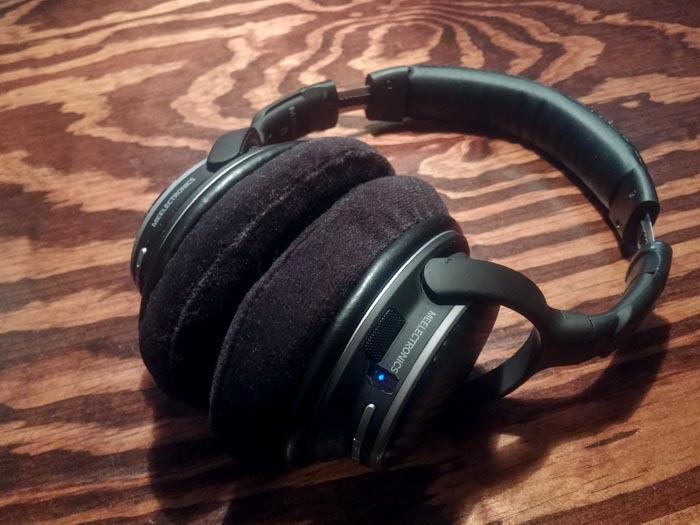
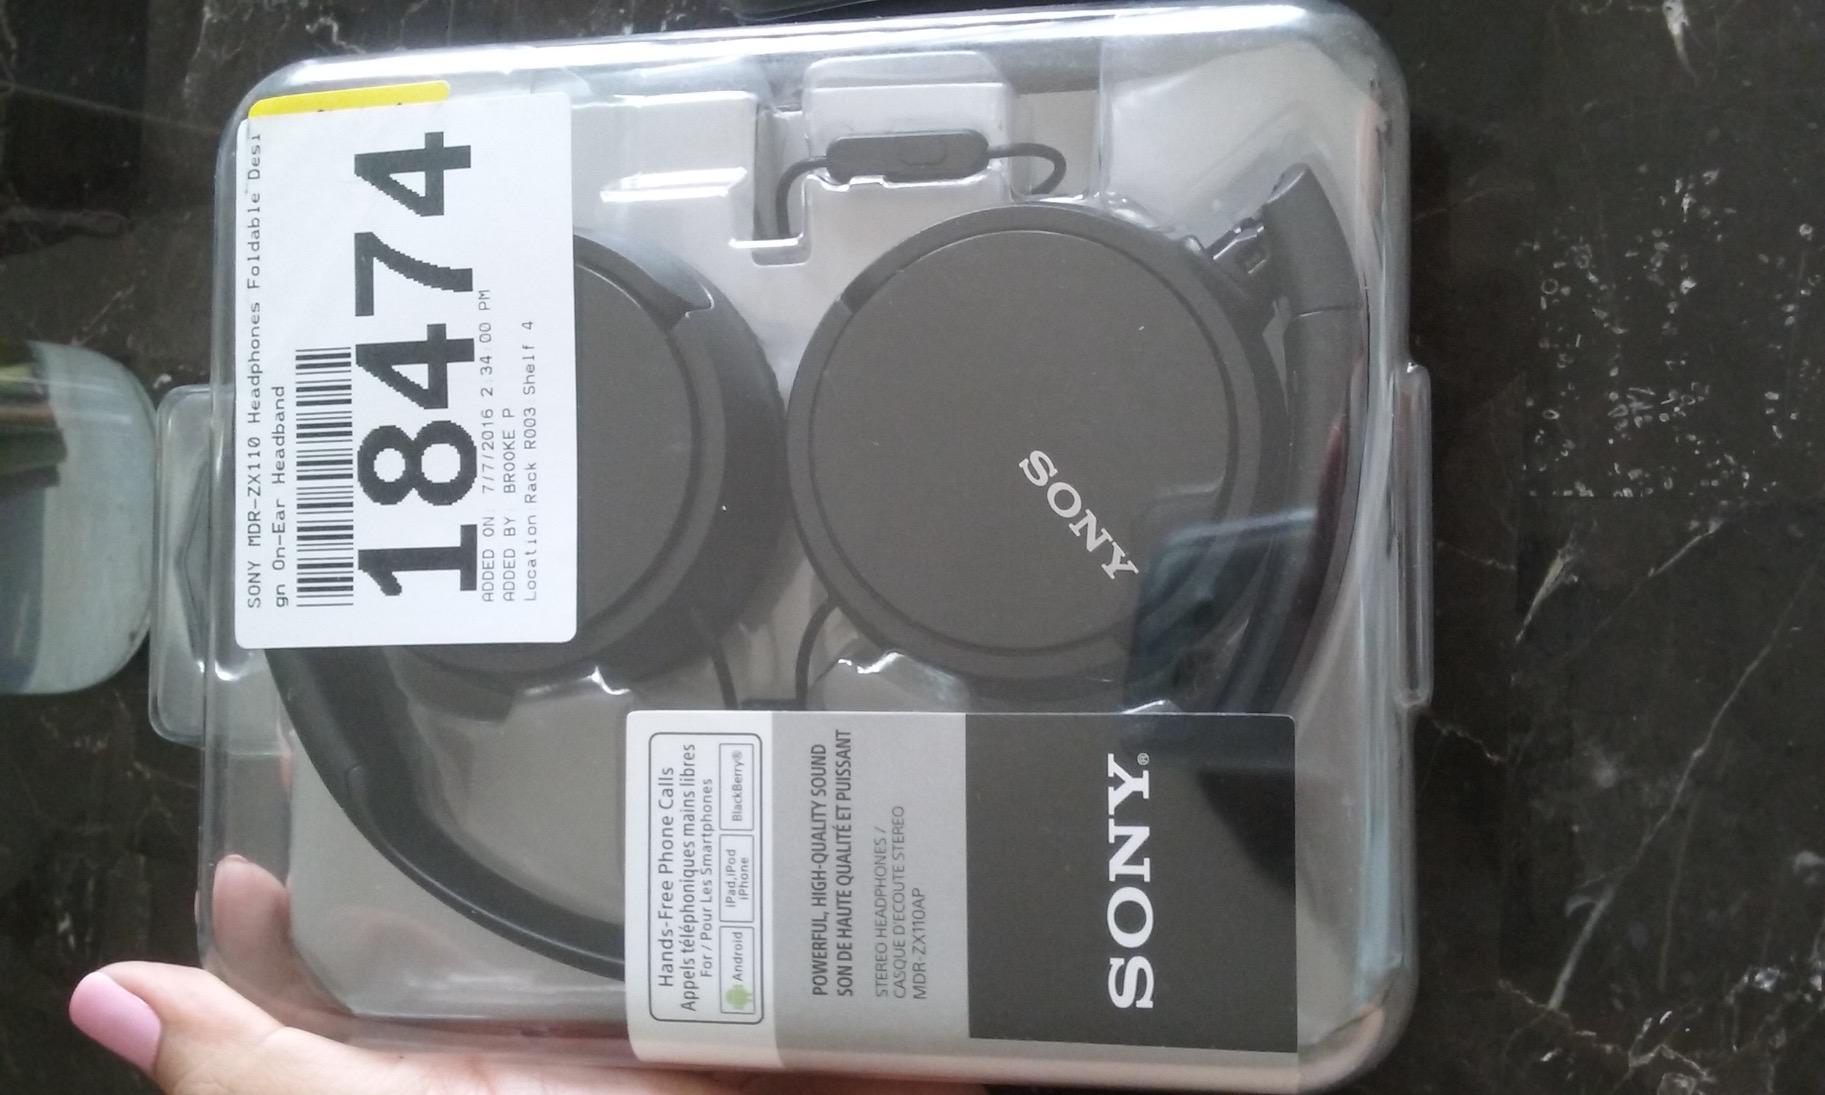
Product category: headphones
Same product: no